École Saint-Joseph

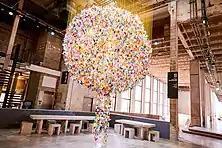
"'Origami For Life"' (2021) by Belgian designer Charles Kaisin

Since its inception, the school has organised charity fundraisers and humanitarian activities throughout its academic years which include the collect of clothing as well as school supplies and equipment for African schools; the Opération Pièces jaunes to finance the hospitalisation of children; Purina contests for the acquisition of guide dogs for the visually-impaired or its Christmas market. Every year since 2009, sister Monique, a representative from a children's charity in Cotonou, Republic of Benin visits the school, and pupils donate the proceeds of their Lent charity activities. In 2021, the Saint-Joseph and Saint-Michel students joined the 'Origami For Life' by the Engie foundation creating origamis later assembled by Belgian designer Charles Kaisin (1972) to create eight trees exhibited at the KANAL - Centre Pompidou in Brussels and at the Palais de Tokyo in Paris which raised 75,000 euros for the SAMU Social of Paris, a municipal humanitarian emergency service in France and worldwide whose purpose is to provide medical care and ambulatory nursing to homeless people and people in social distress.